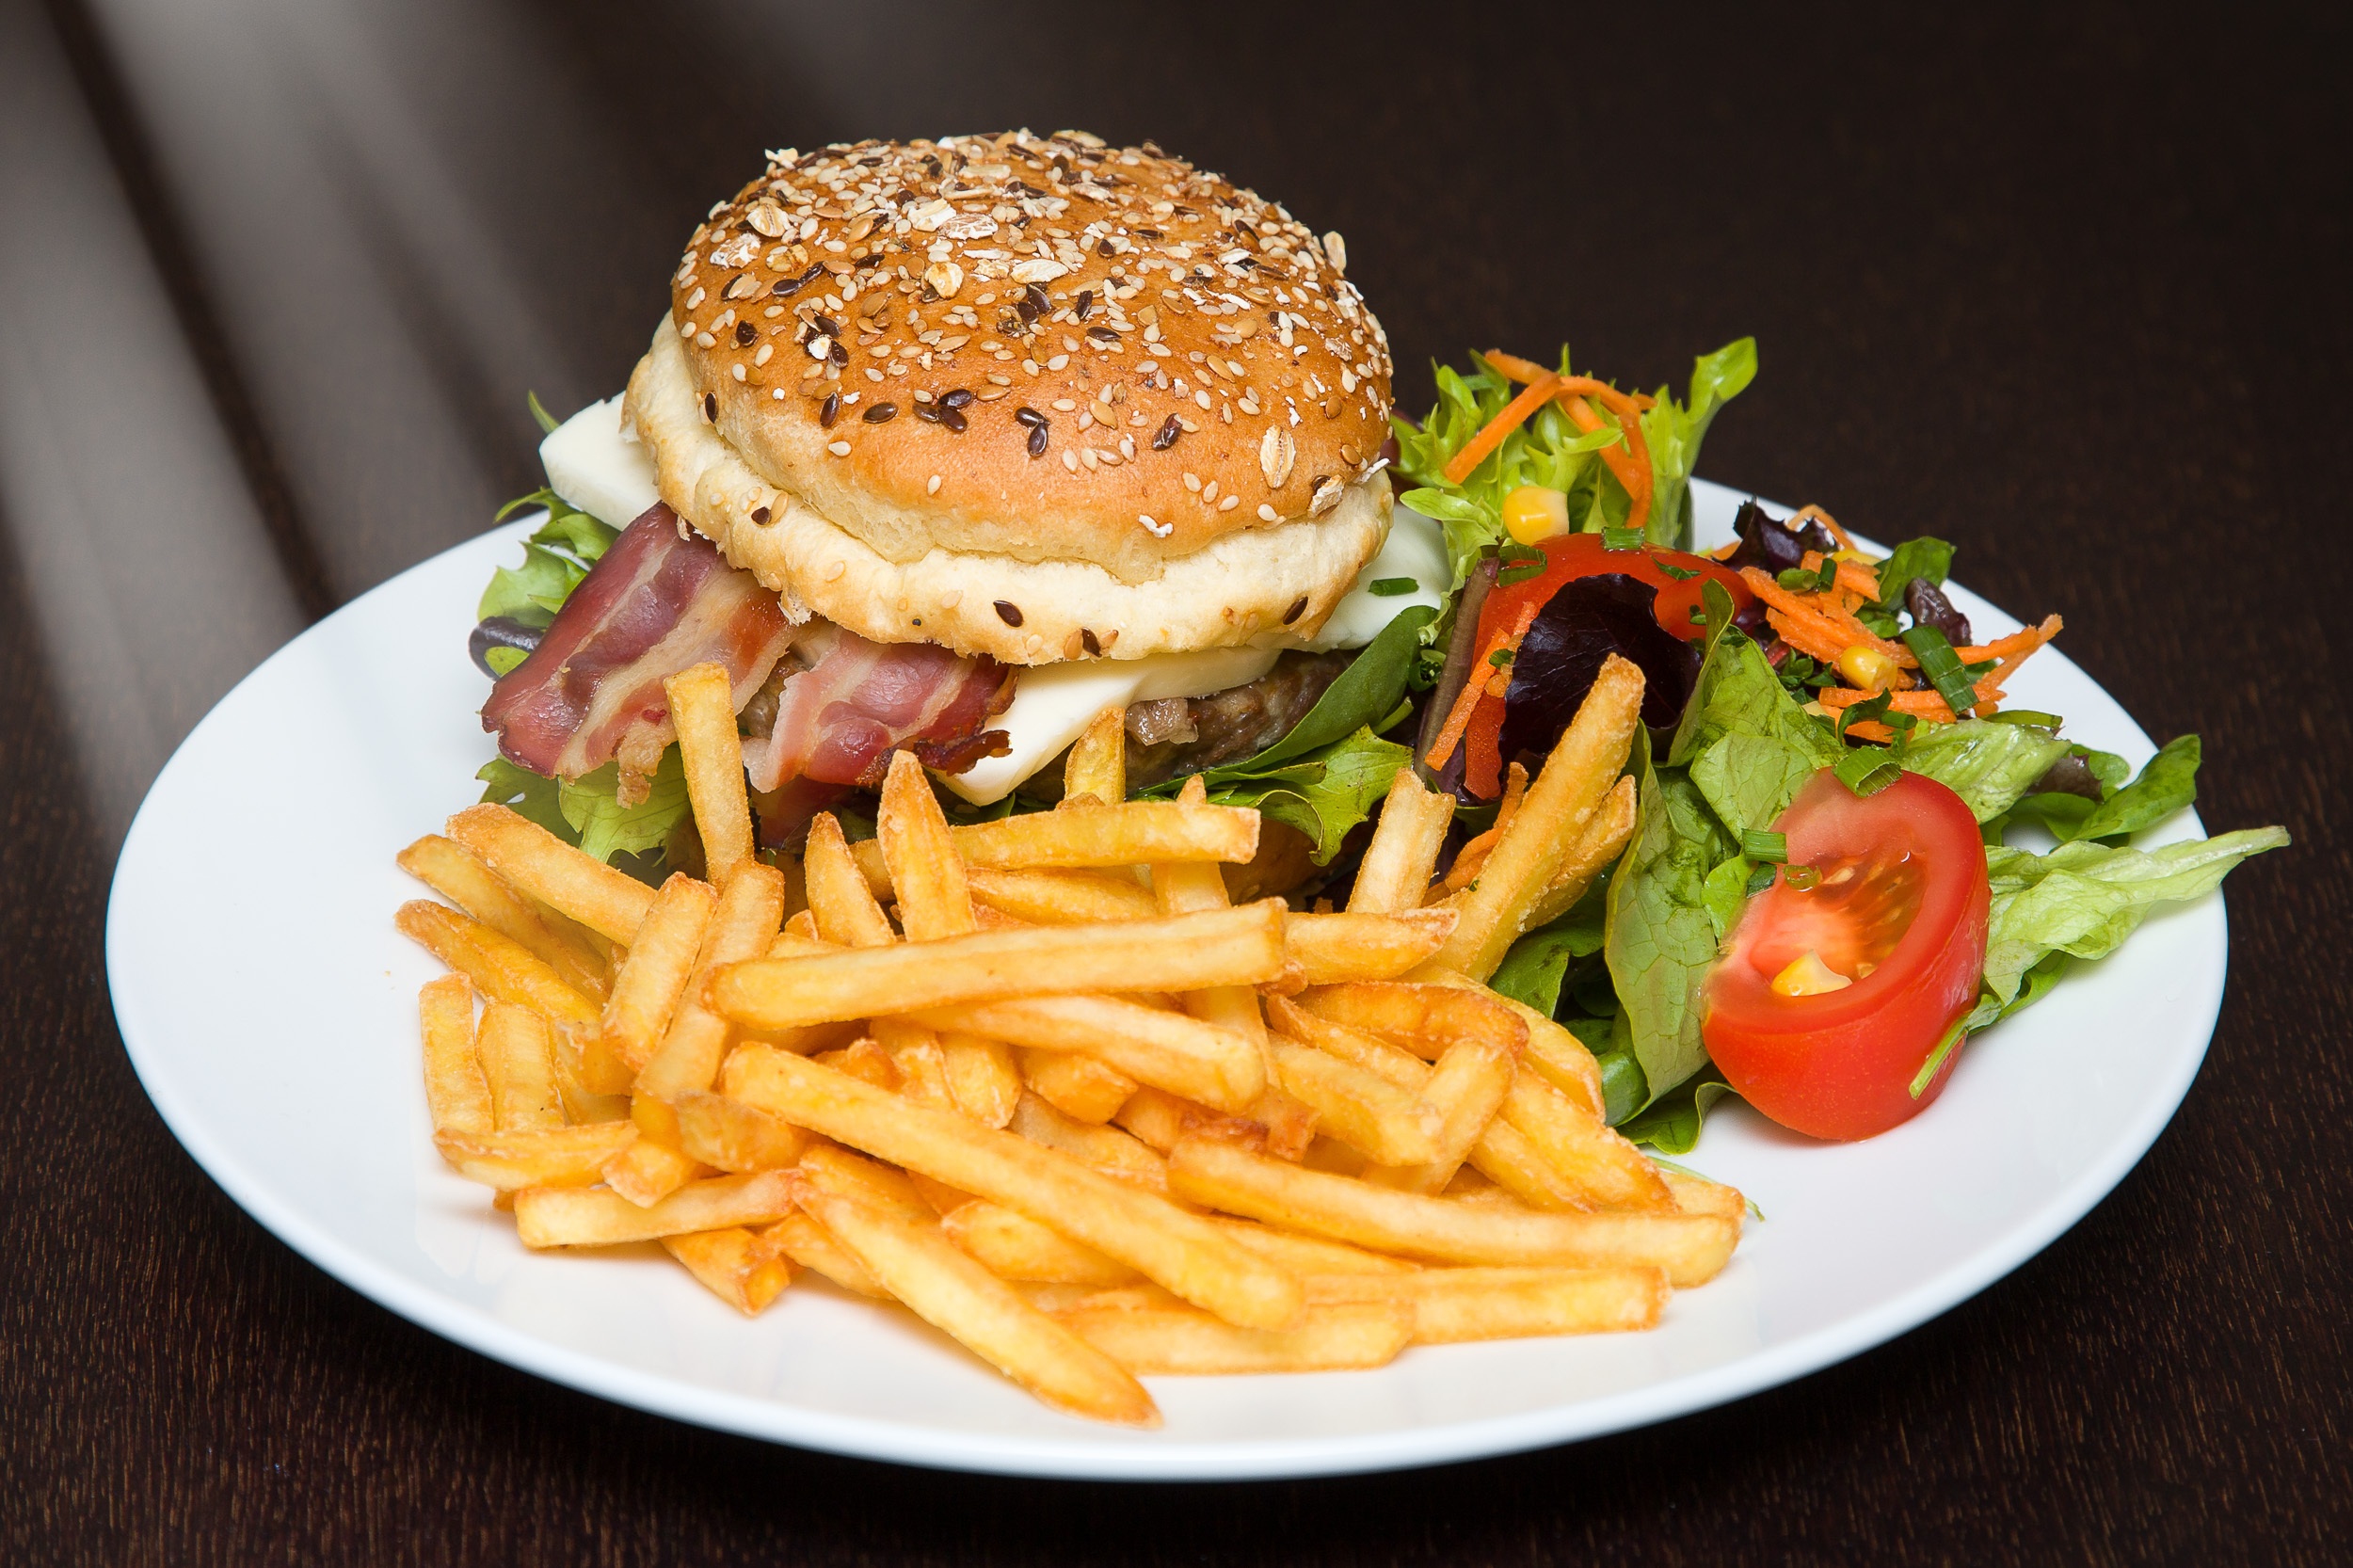
dish, meal, food, salad, produce, plate, fast food, meat, lunch, cuisine, hamburger, burger, sandwich, cheeseburger, french fries, junk food, veggie burger